Scophthalmidae

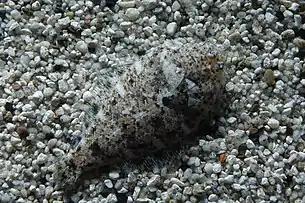
A Flatfish ("Peces Planos") using cryptic camouflage. Monterey Bay Aquarium, Monterey, CA.

Location is crucial to these behaviors as some substrates are impenetrable to flatfish. This facet actively selects for specific substrates that the fish can bury in (e.g. sand), and dictate their home ranges. In "The Behaviour of Flatfish", it is noted that this preference of substrate drifts towards sandy over coarse, as well as an avoidance of overly muddy substrates. "The Behaviour of Flatfish" does not explain as to why this is, but it could be speculated that the murkiness caused by burying in muddy substrates can be rather visible to predators, counteracting the primary function of this behavior. Time of day can also be important, as visibility decreases with access to light. Due to this factor, it is expected that burial behaviors are less common in scophthalmids at lower depths and during the night.